Bloom (mod)

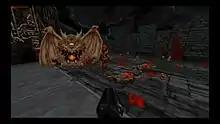
Enemies are hybrids composed of monsters from "Doom II" and "Blood".

Players must navigate each level to reach the exit while overcoming numerous hazards. The mod introduces hybrid enemies that combine traits of monsters from "Doom II" and "Blood", as well as levels built using design elements from both games. Players can choose between two protagonists, Doomguy and Caleb, each equipped with unique weapons and abilities.